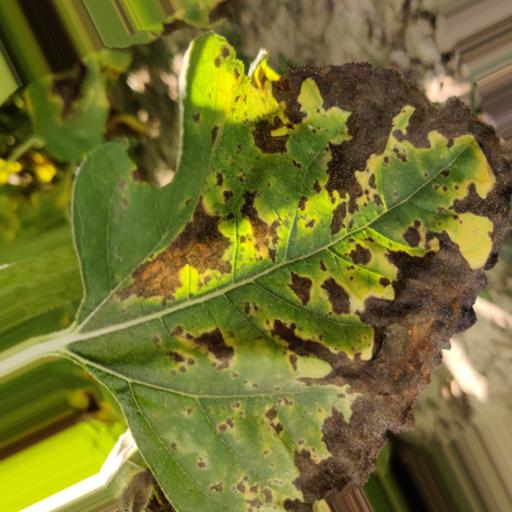
Label: Leaf_scars